History of Paris

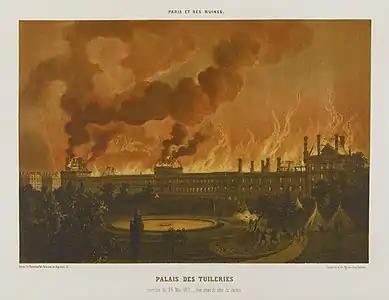
In the last days of the Paris Commune, the Tuileries Palace was set afire by the Communards and completely destroyed.

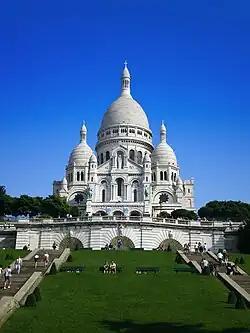
The Basilica of Sacré-Cœur on Montmartre, built in neo-Byzantine style, was begun in 1873, but not finished until 1919. It was intended to atone for abuses committed during the period of the Franco-Prussian War and the Paris Commune.

The Paris of King Louis-Philippe was the city described in the novels of Honoré de Balzac and Victor Hugo. The population of Paris increased from 785,000 in 1831 to 1,053,000 in 1848, as the city grew to the north and west, but the poorest neighborhoods in the center became even more densely crowded.